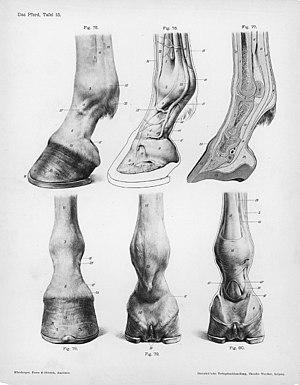
Le pied constitue l'extrémité des membres du cheval. Les autres membres du genre Equus, âne et zèbre, possèdent la même morphologie de pied qui les distingue de leurs ancêtres équidés. Il est un élément essentiel de la locomotion, qui justifie pleinement l'expression « Pas de pied, pas de cheval ». En effet le pied est une structure complexe, très sollicitée, qui supporte tout le poids du corps, amortit les chocs et propulse.
Le sabot est une structure de corne qui recouvre la partie terminale du pied d'un mammifère ongulé.